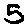
Label: 5